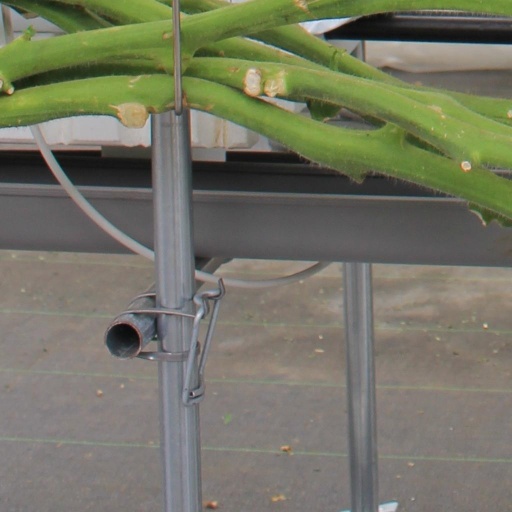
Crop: tomato